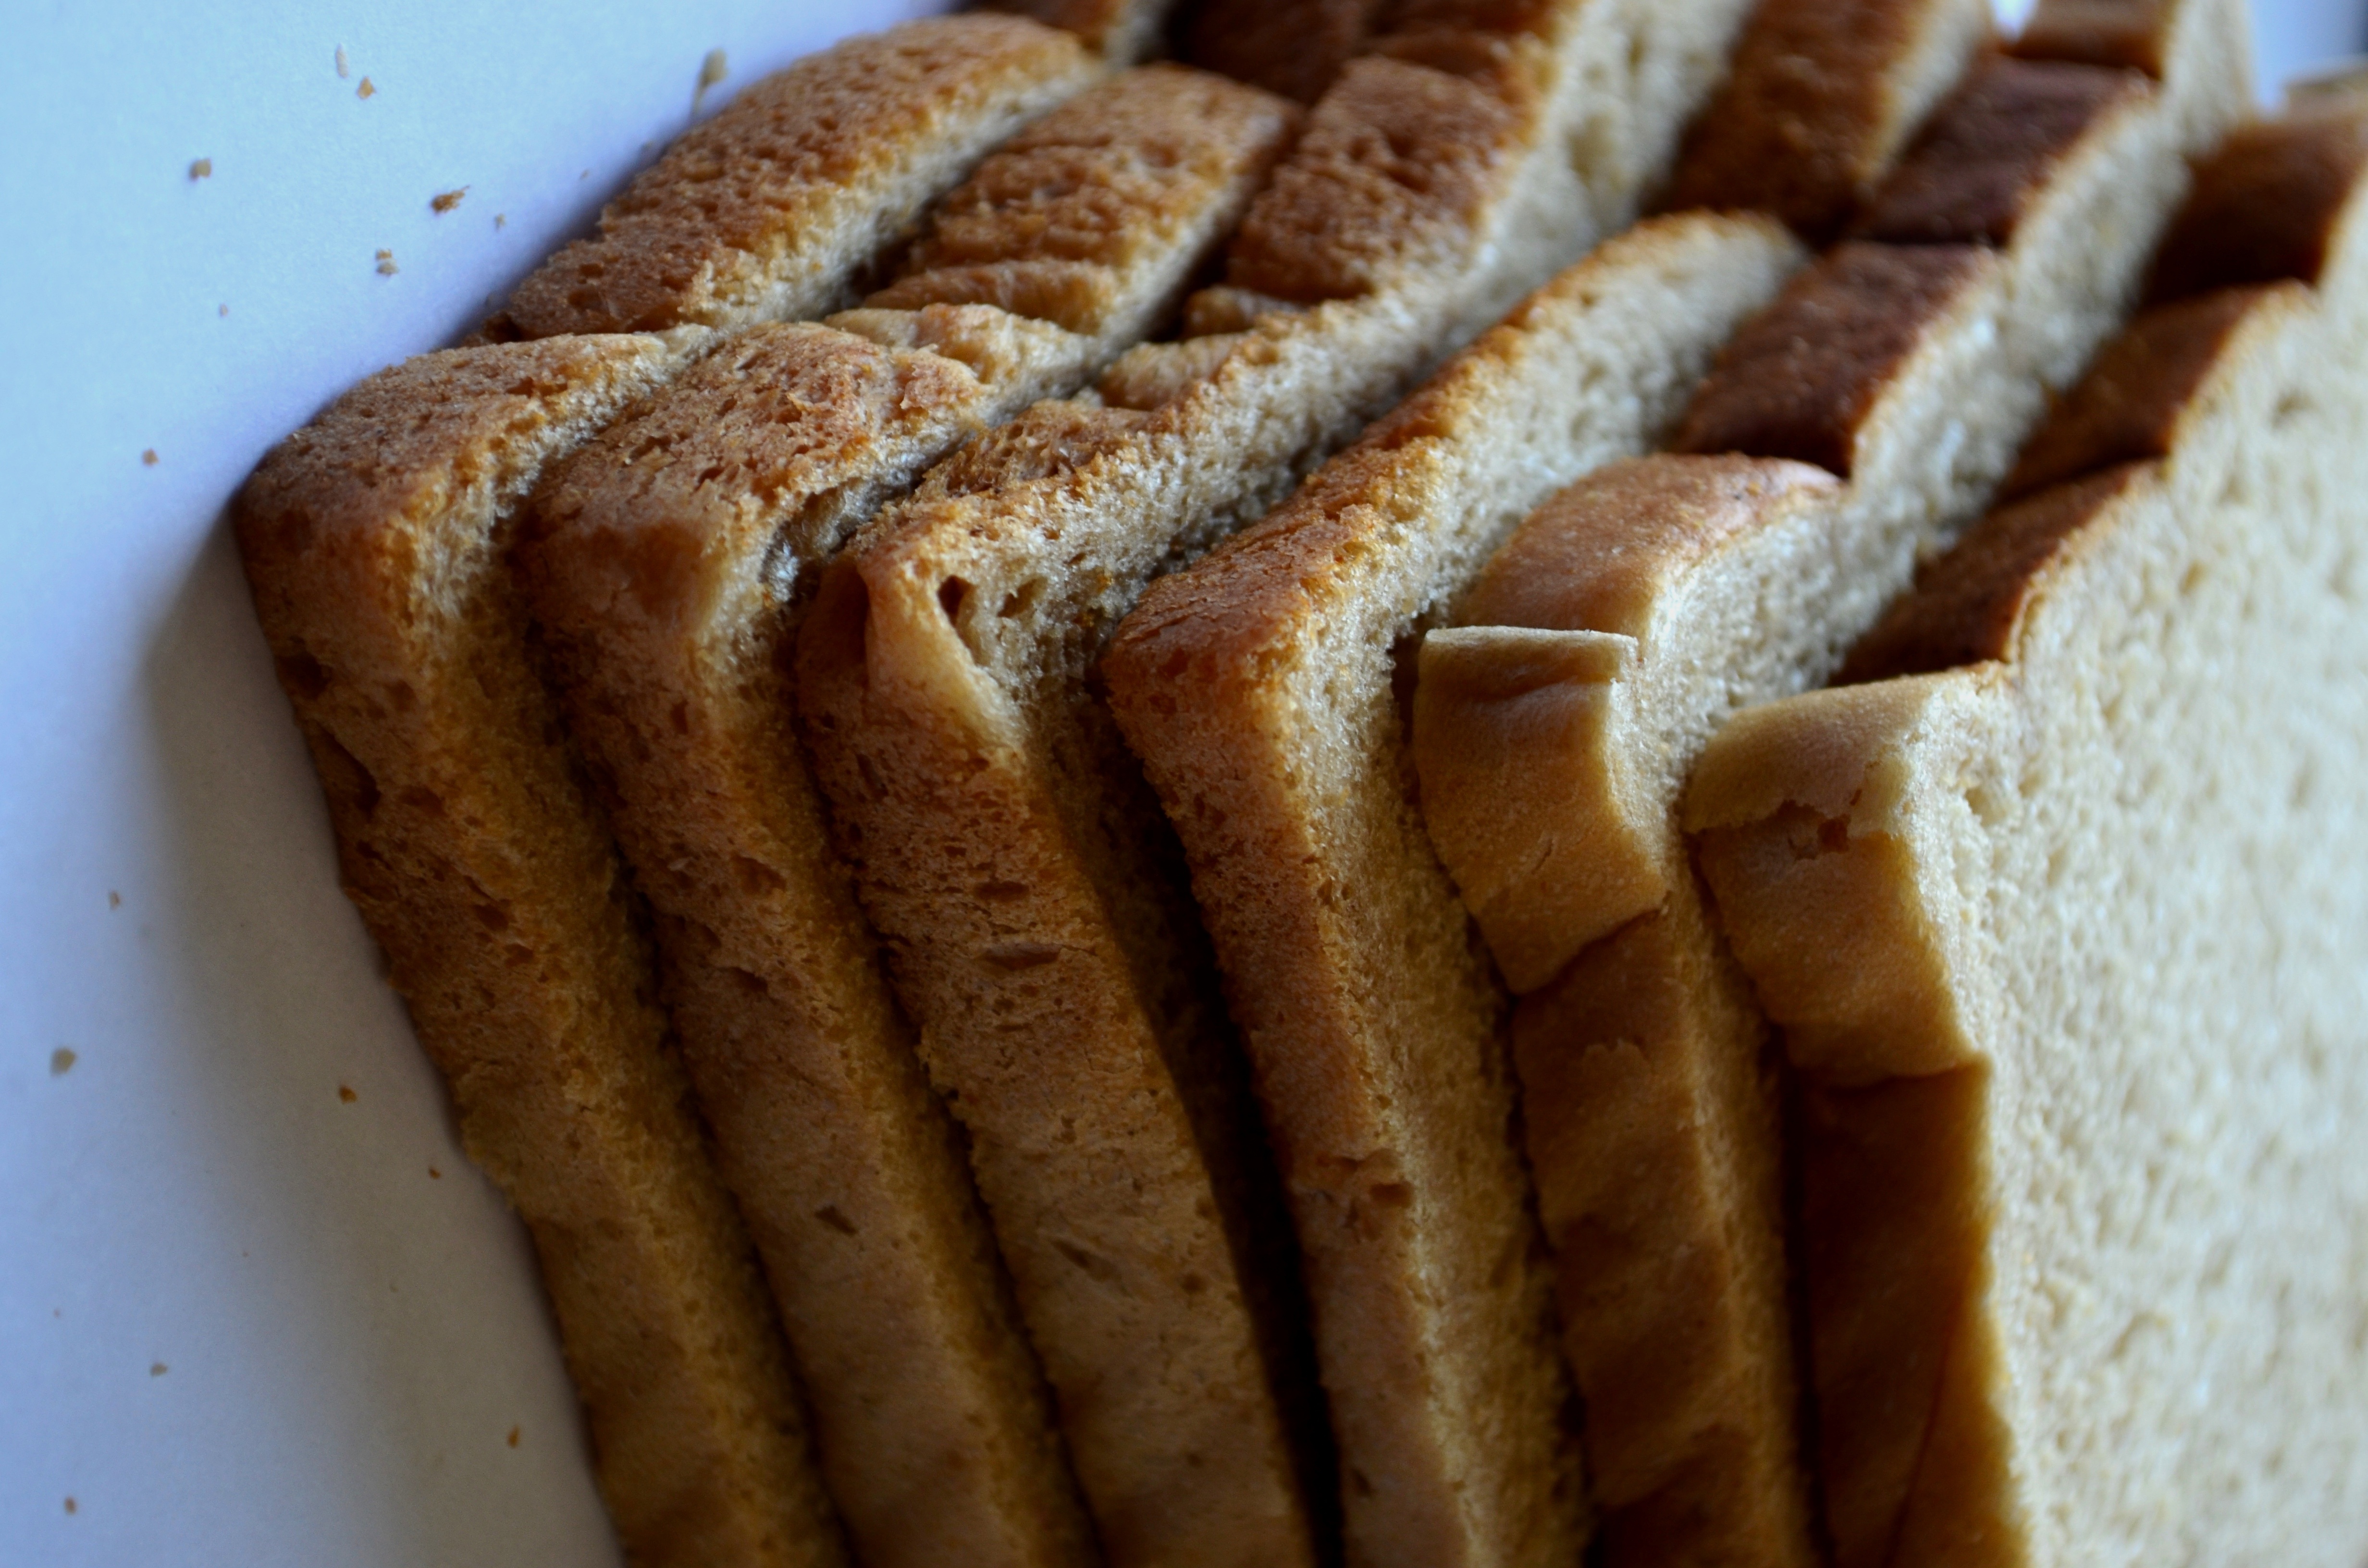
white, dish, meal, food, stack, breakfast, baking, snack, dessert, cuisine, bread, slices, nutrition, diet, baked goods, flavor, grass family, snack food, sliced bread, bread for toasting